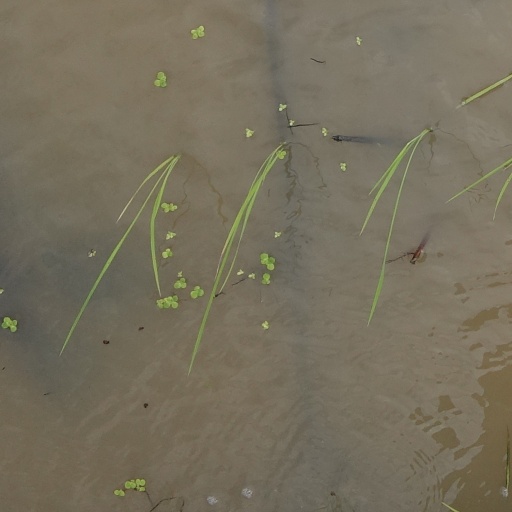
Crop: rice